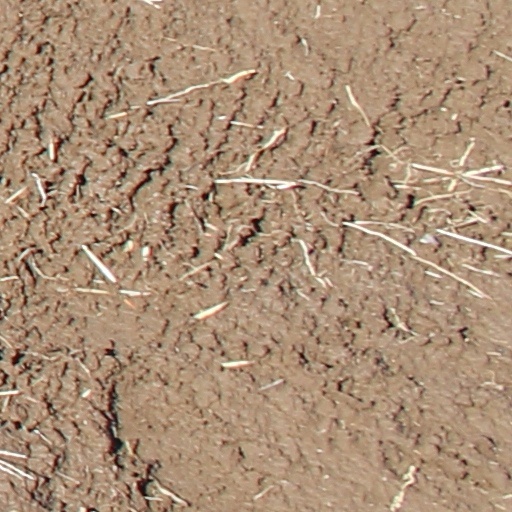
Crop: wheat